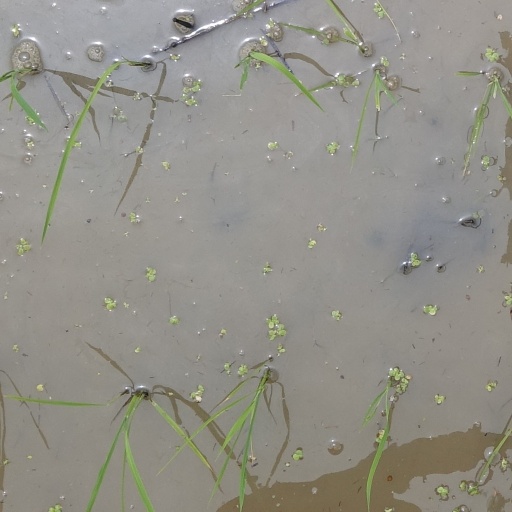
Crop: rice